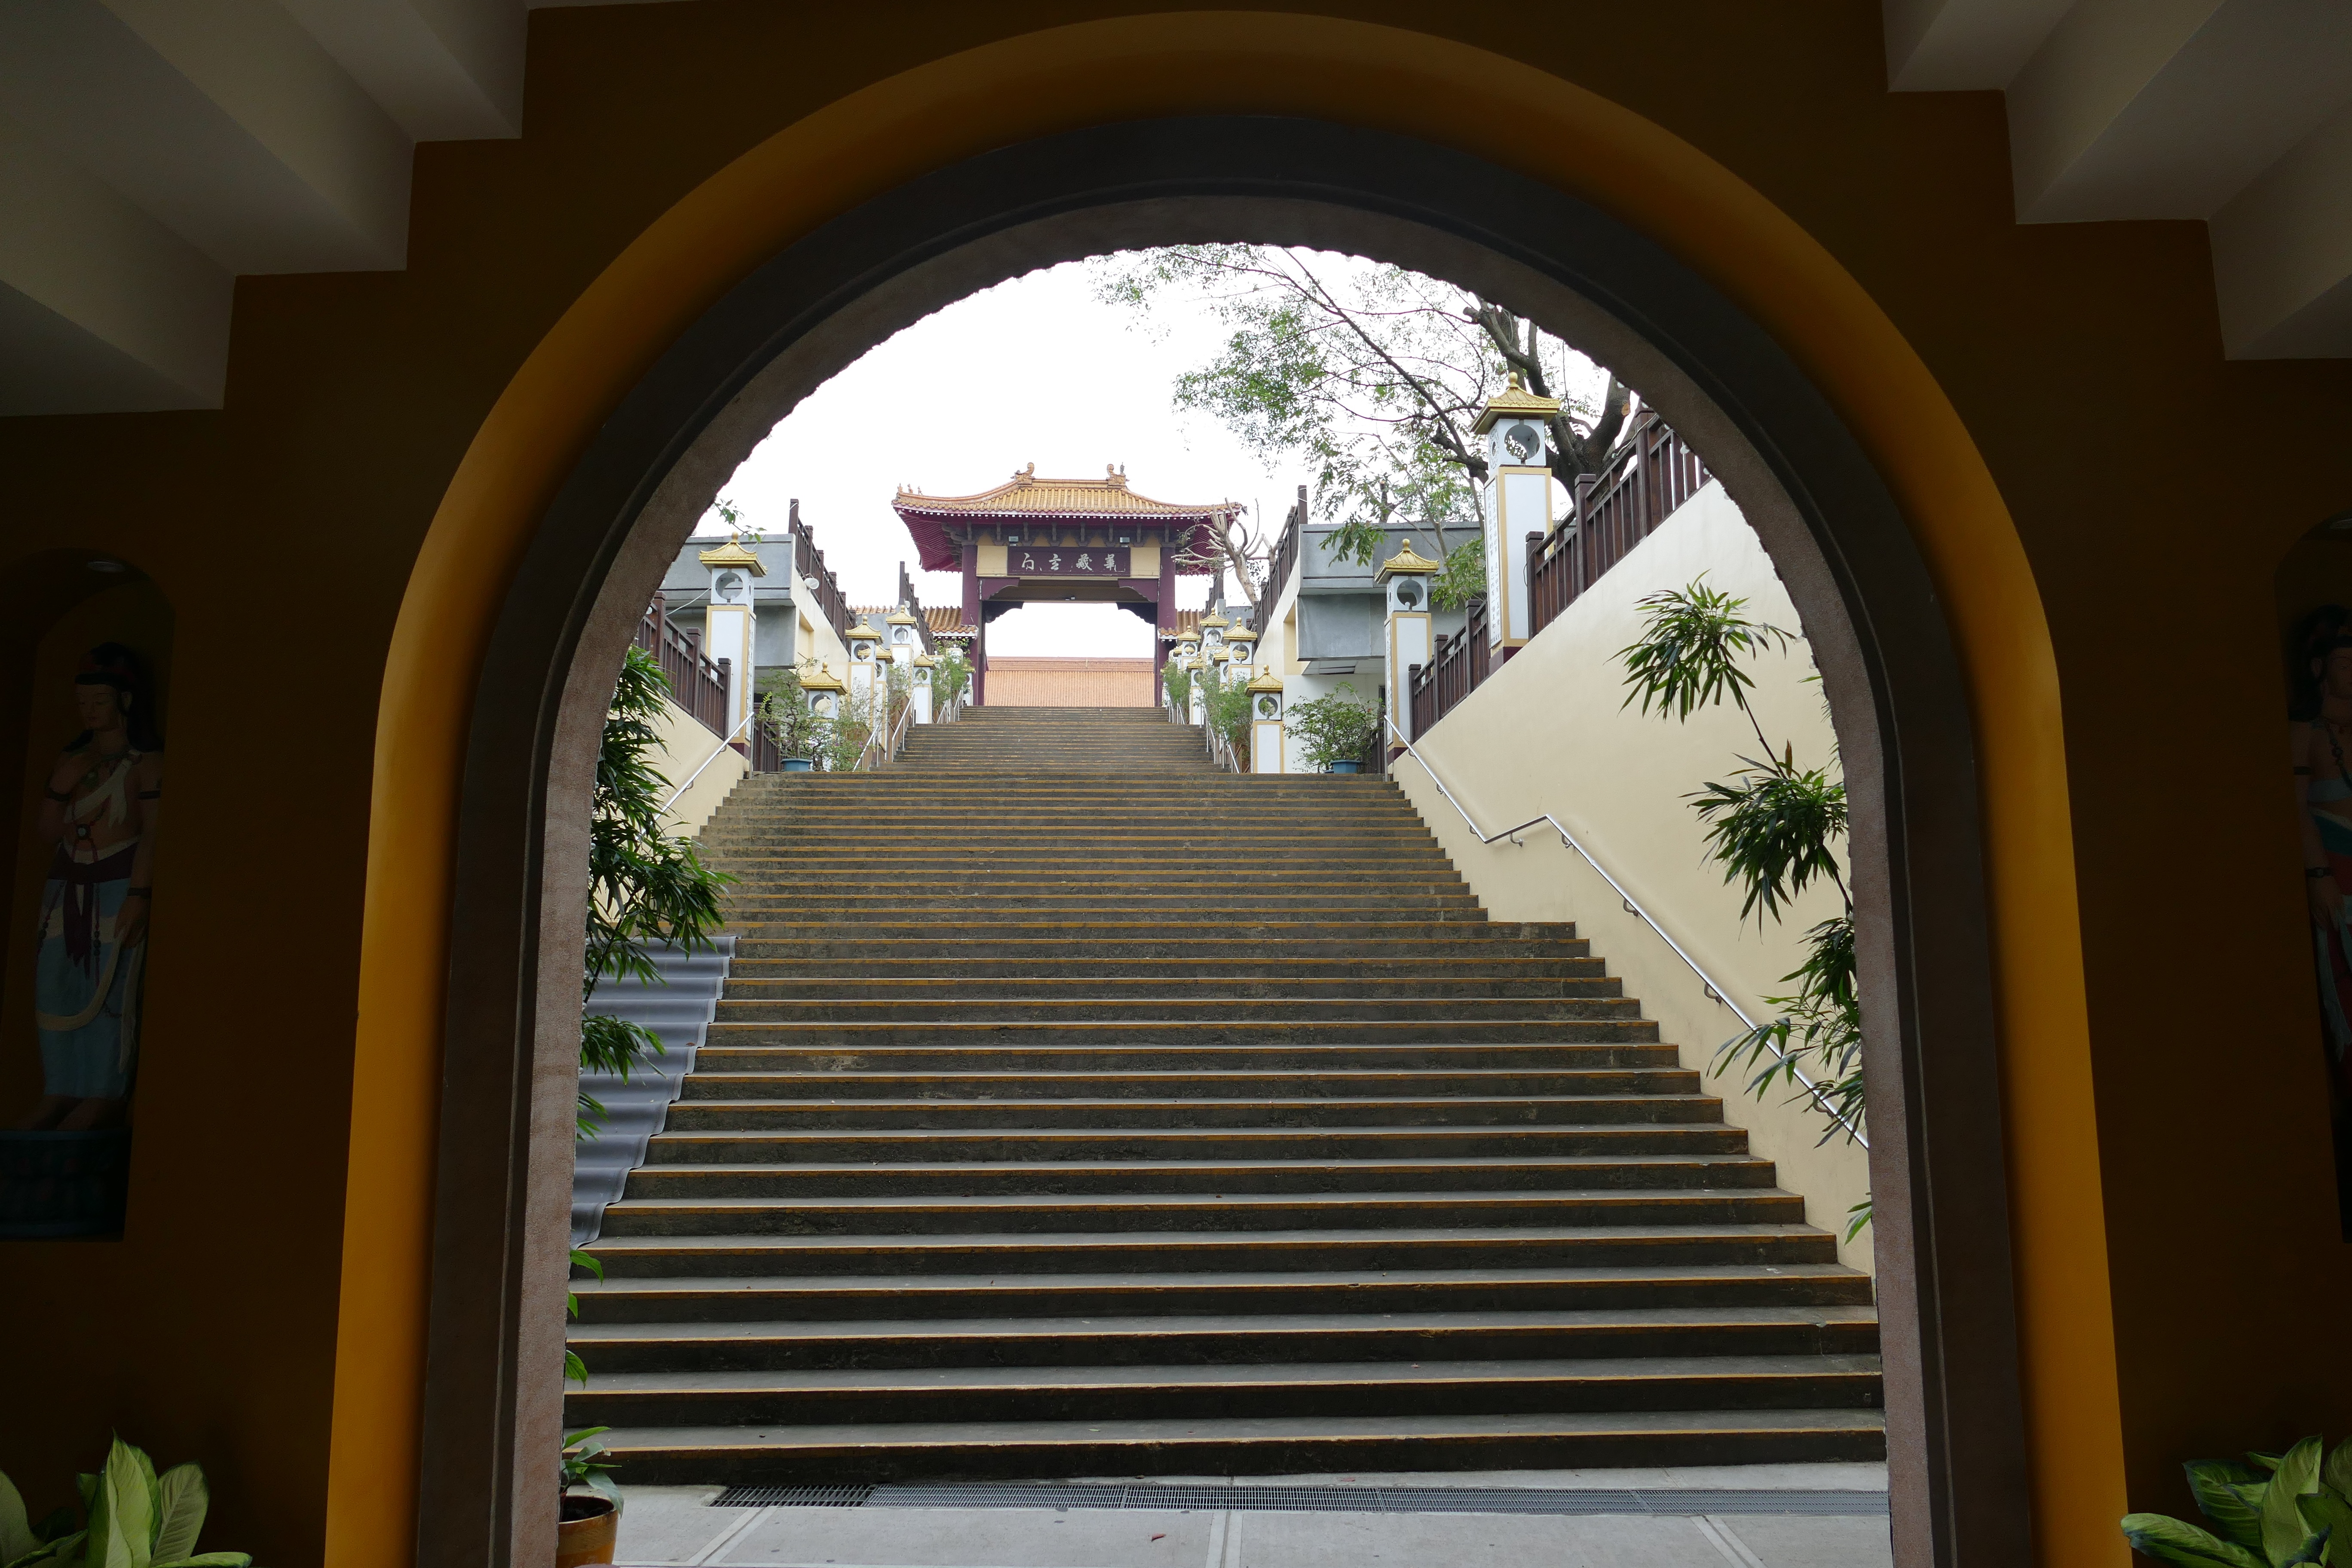
architecture, window, arch, buddhist, buddhism, religion, interior design, temple, stairs, buddha, taiwan, estate, kaohsiung, temple complex